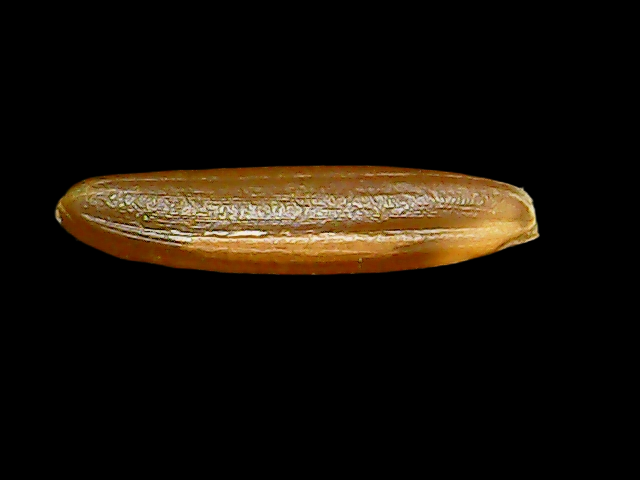
Rice variety: Binadhan20